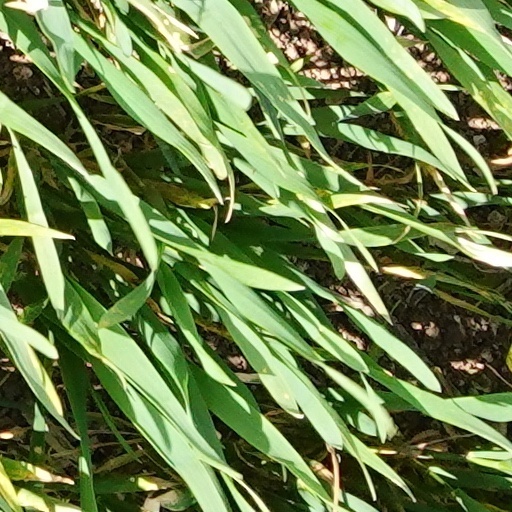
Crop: wheat